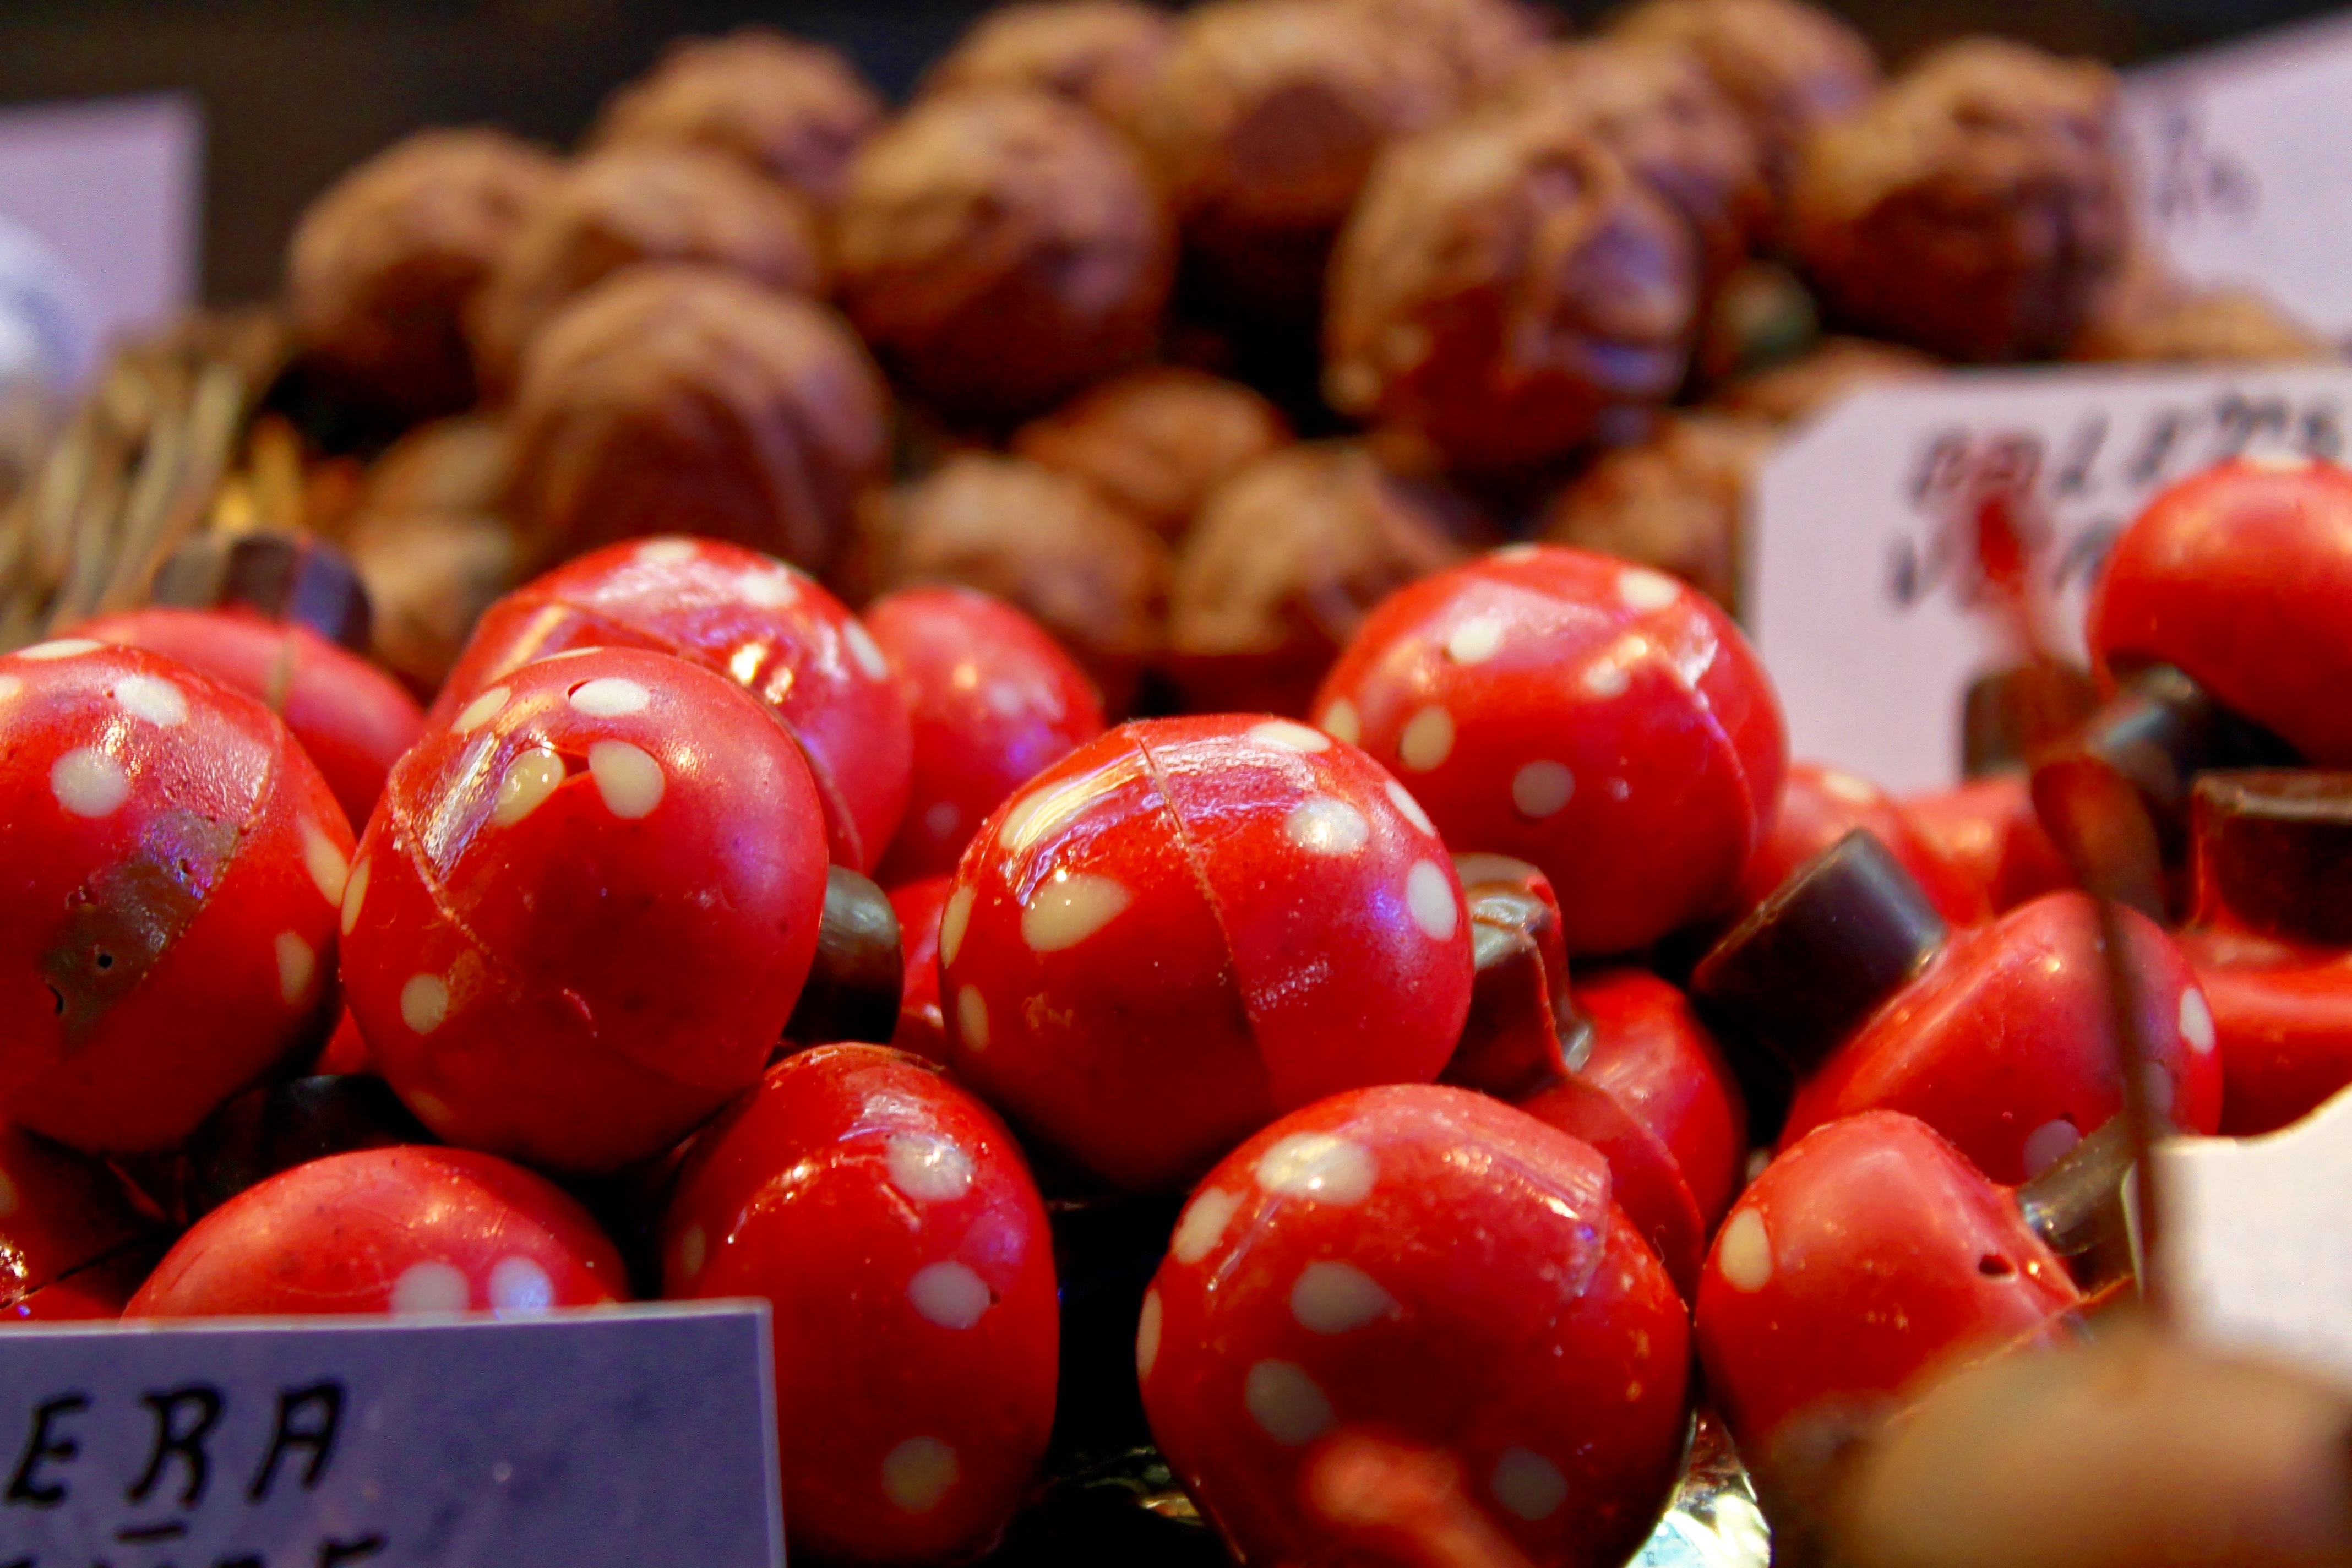
plant, fruit, berry, flower, food, red, produce, vegetable, brown, chocolate, delicious, cocoa, sugar, sweets, tasty, candy, confection, addiction, treat, taste, rose hip, flowering plant, novelty sweets, chocolate background, candy background, land plant